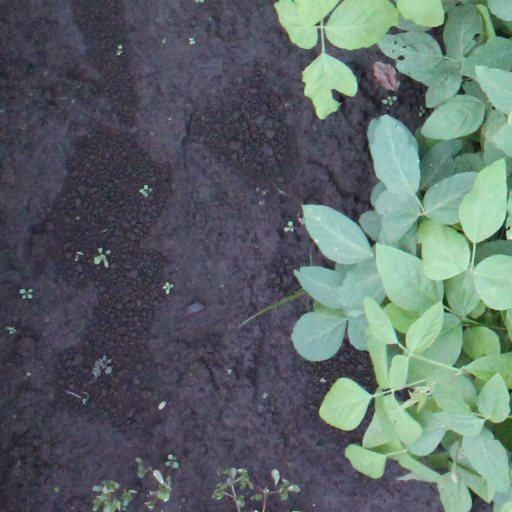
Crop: soybean